Thomas R. Sargent III

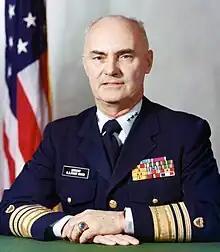

Thomas Reece Sargent III (December 20, 1914 – May 29, 2010) was a vice admiral and Vice Commandant of the United States Coast Guard.